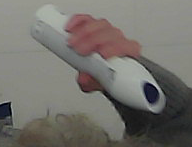
Product: rexona_spray